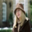
Label: man